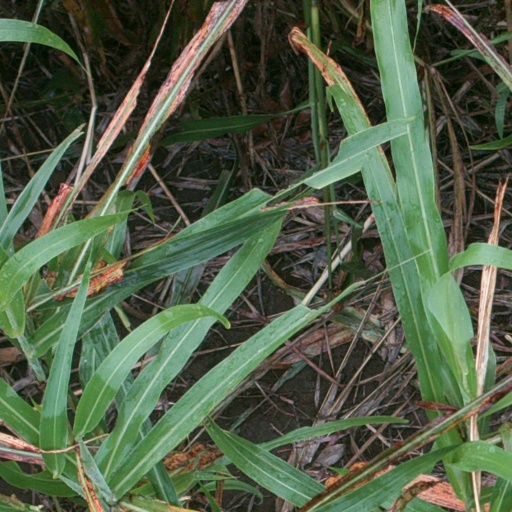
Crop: sorghum